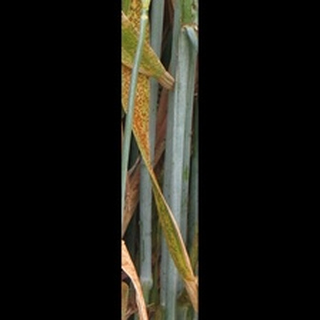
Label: wheat_brown_rust